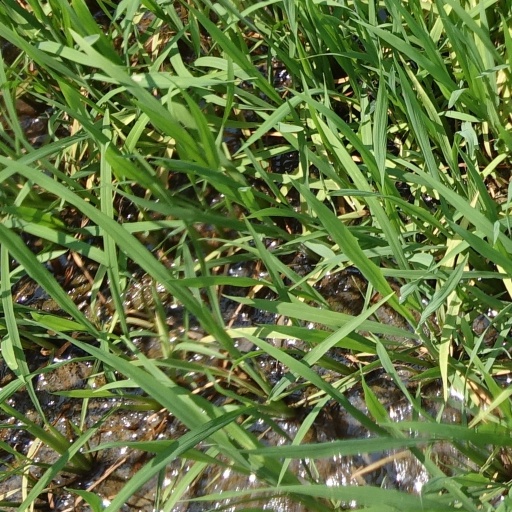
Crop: rice